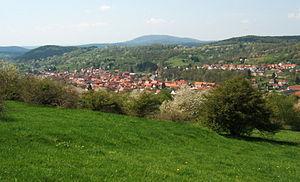
Benshausen est une municipalité allemande du land de Thuringe, dans l'arrondissement de Schmalkalden-Meiningen, au centre de l'Allemagne. En 2015, sa population est de 2 405 habitants.